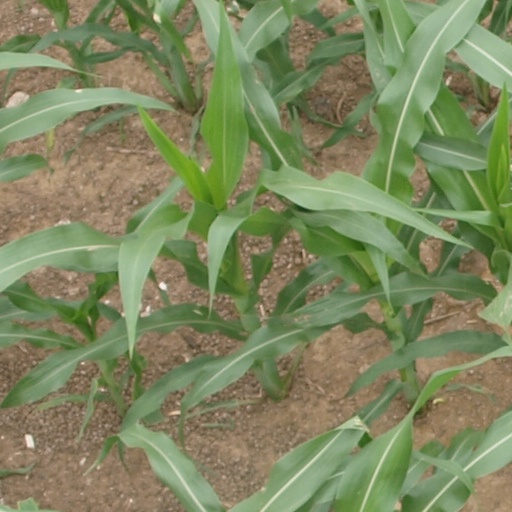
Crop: maize; corn